2020 Easter tornado outbreak

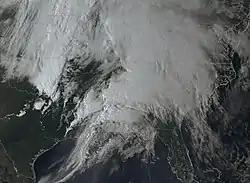
Satellite image of the extratropical cyclone responsible for the outbreak across the Southeastern United States at 21:56 UTC on April 12

For weeks throughout March and into April, an expansive area of high pressure built across the Southeast United States, contributing to abnormally warm temperatures across much of the country. The United States as a whole experienced its seventeenth warmest March, continuing the pattern that persisted throughout winter. In particular, many locations along the U.S. and Mexican Gulf coasts saw record warmest temperatures for the month. Calm weather associated with the high-pressure area induced rapid warming of the Gulf of Mexico waters to their highest values in the modern record—greater than above the 1971–2010 average—as well as a moistening of the air near the surface. Increased instability associated with anomalously warm and moist air from the Gulf of Mexico has been associated with an increased risk of severe weather and tornado activity.